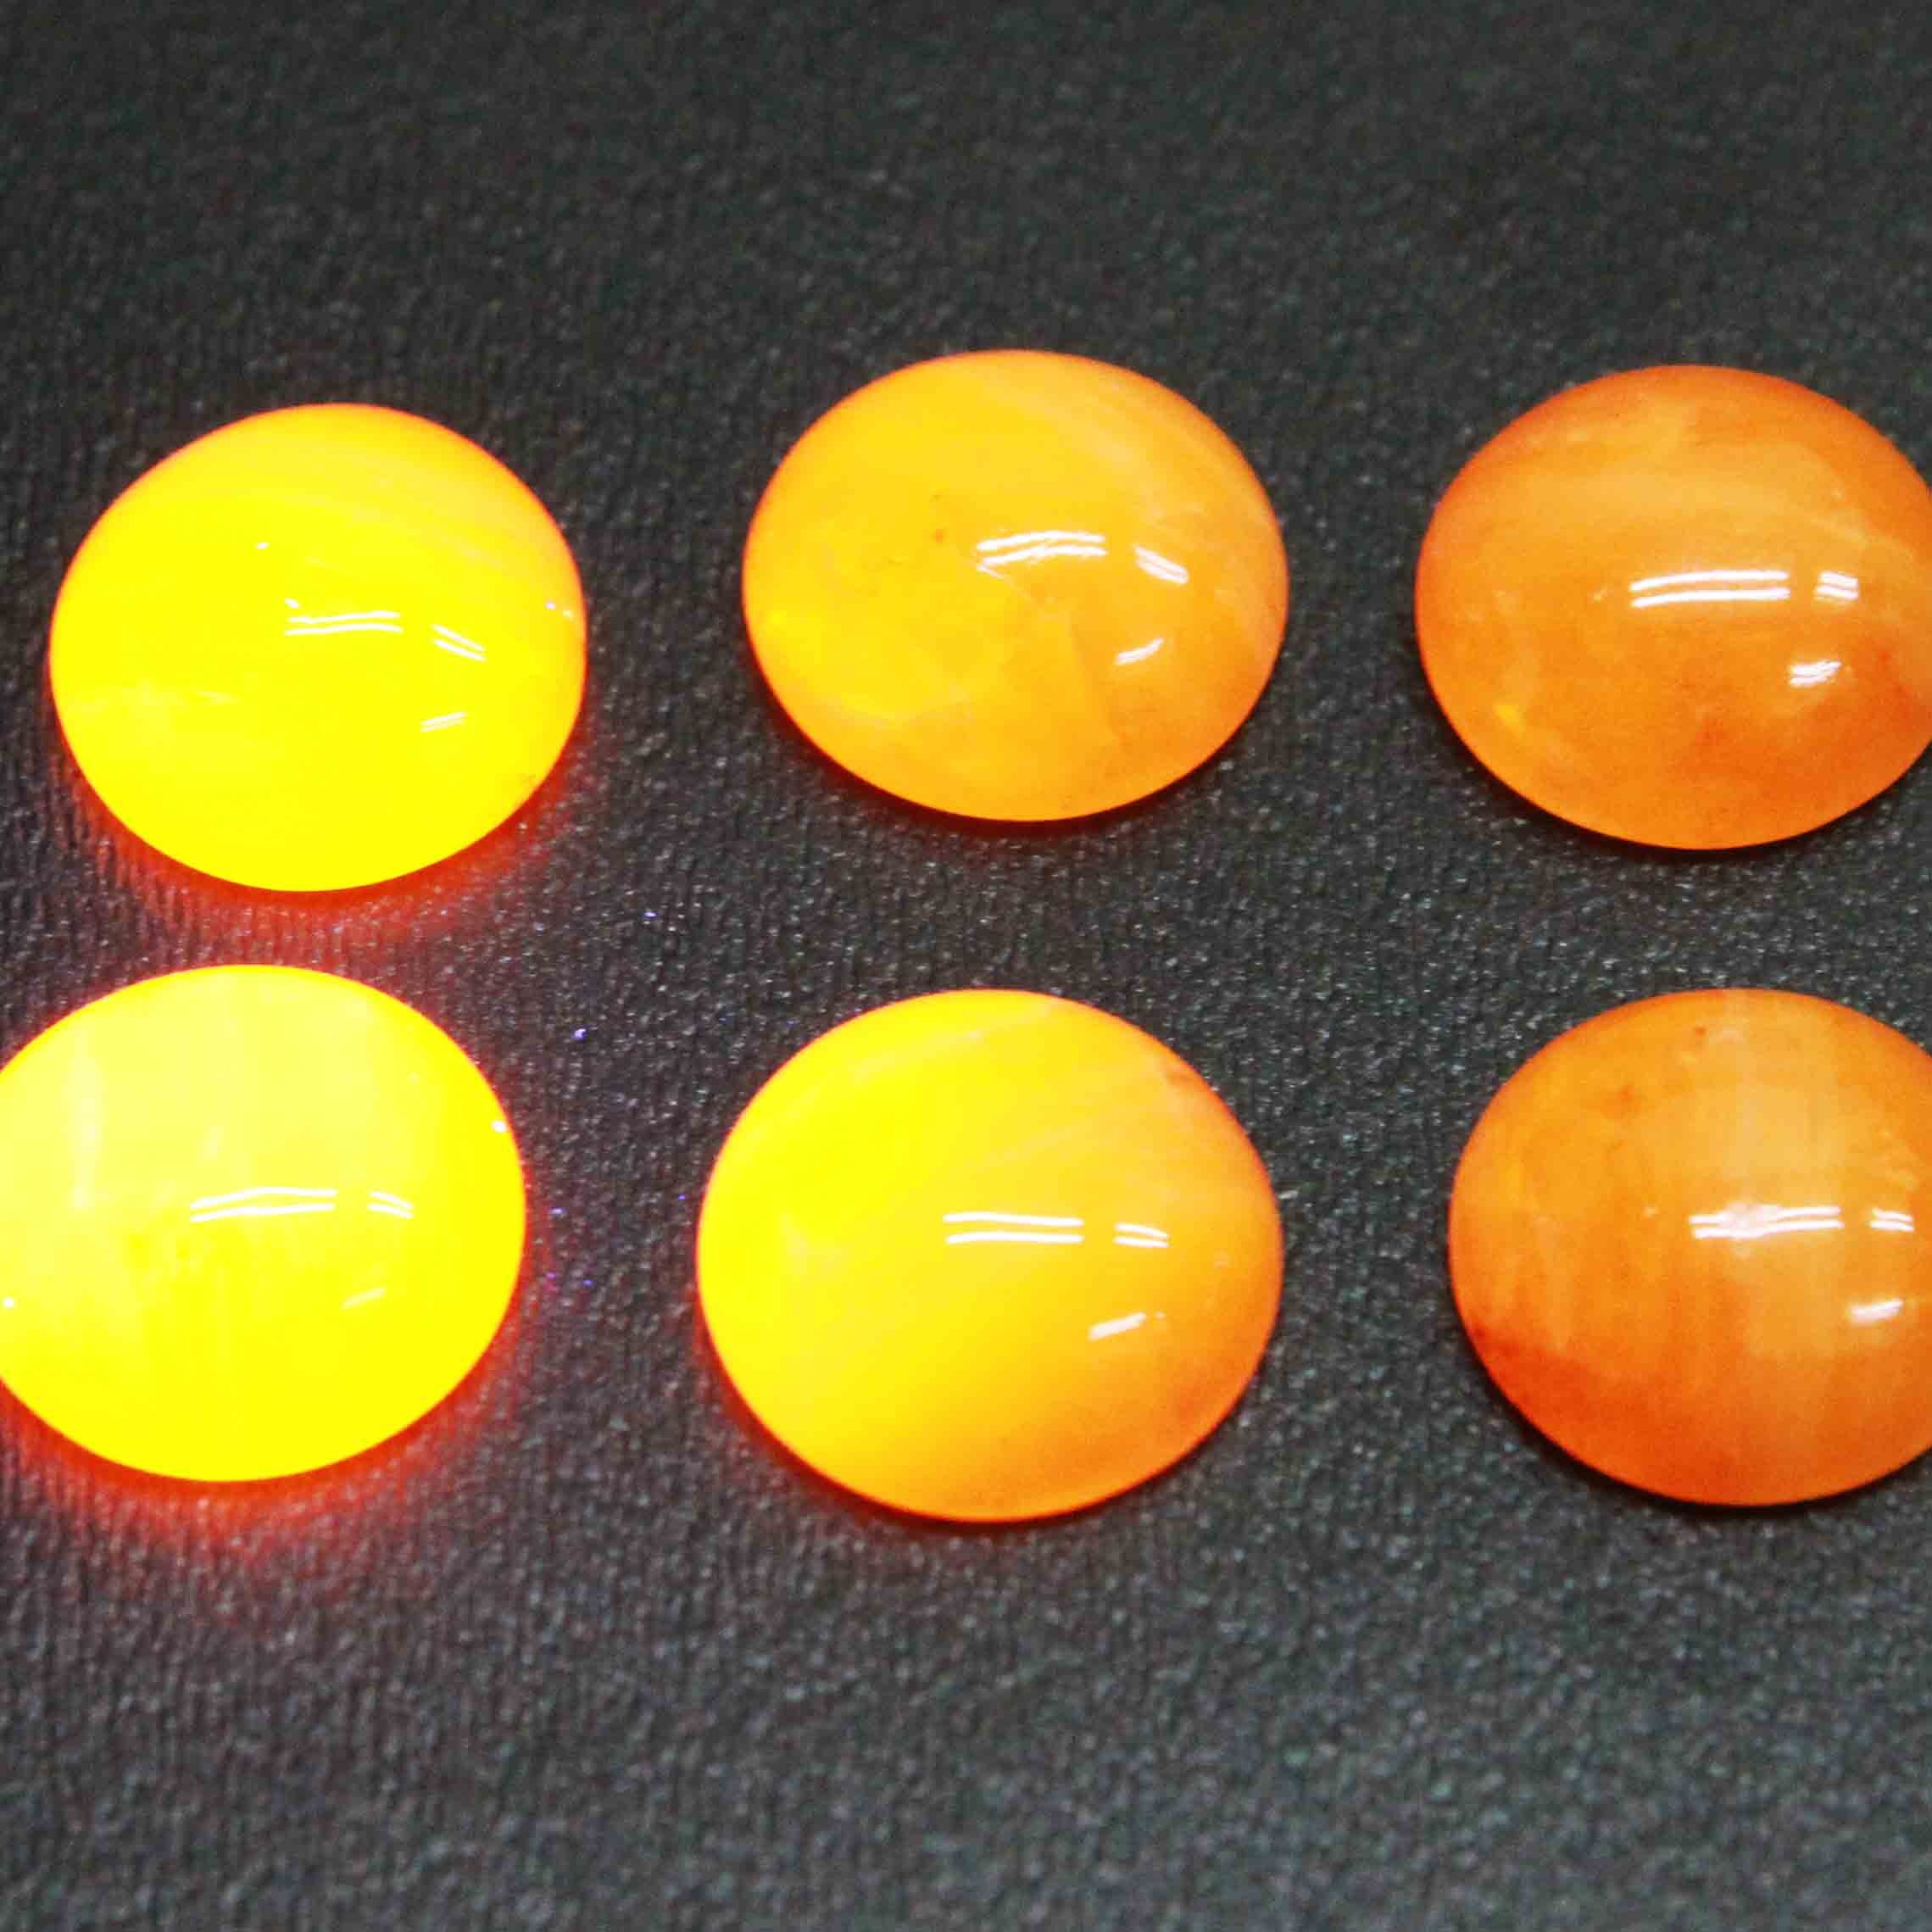
【日本銘石】ルース　北海道産蛍光オレンジオパール　＜北海道登別産＞　カボション  [ac-g8057]
Brand: ストーンクラブ
Category: Arts & Entertainment > Hobbies & Creative Arts > Arts & Crafts > Art & Crafting Materials > Embellishments & Trims > Loose Stones > Cabochons